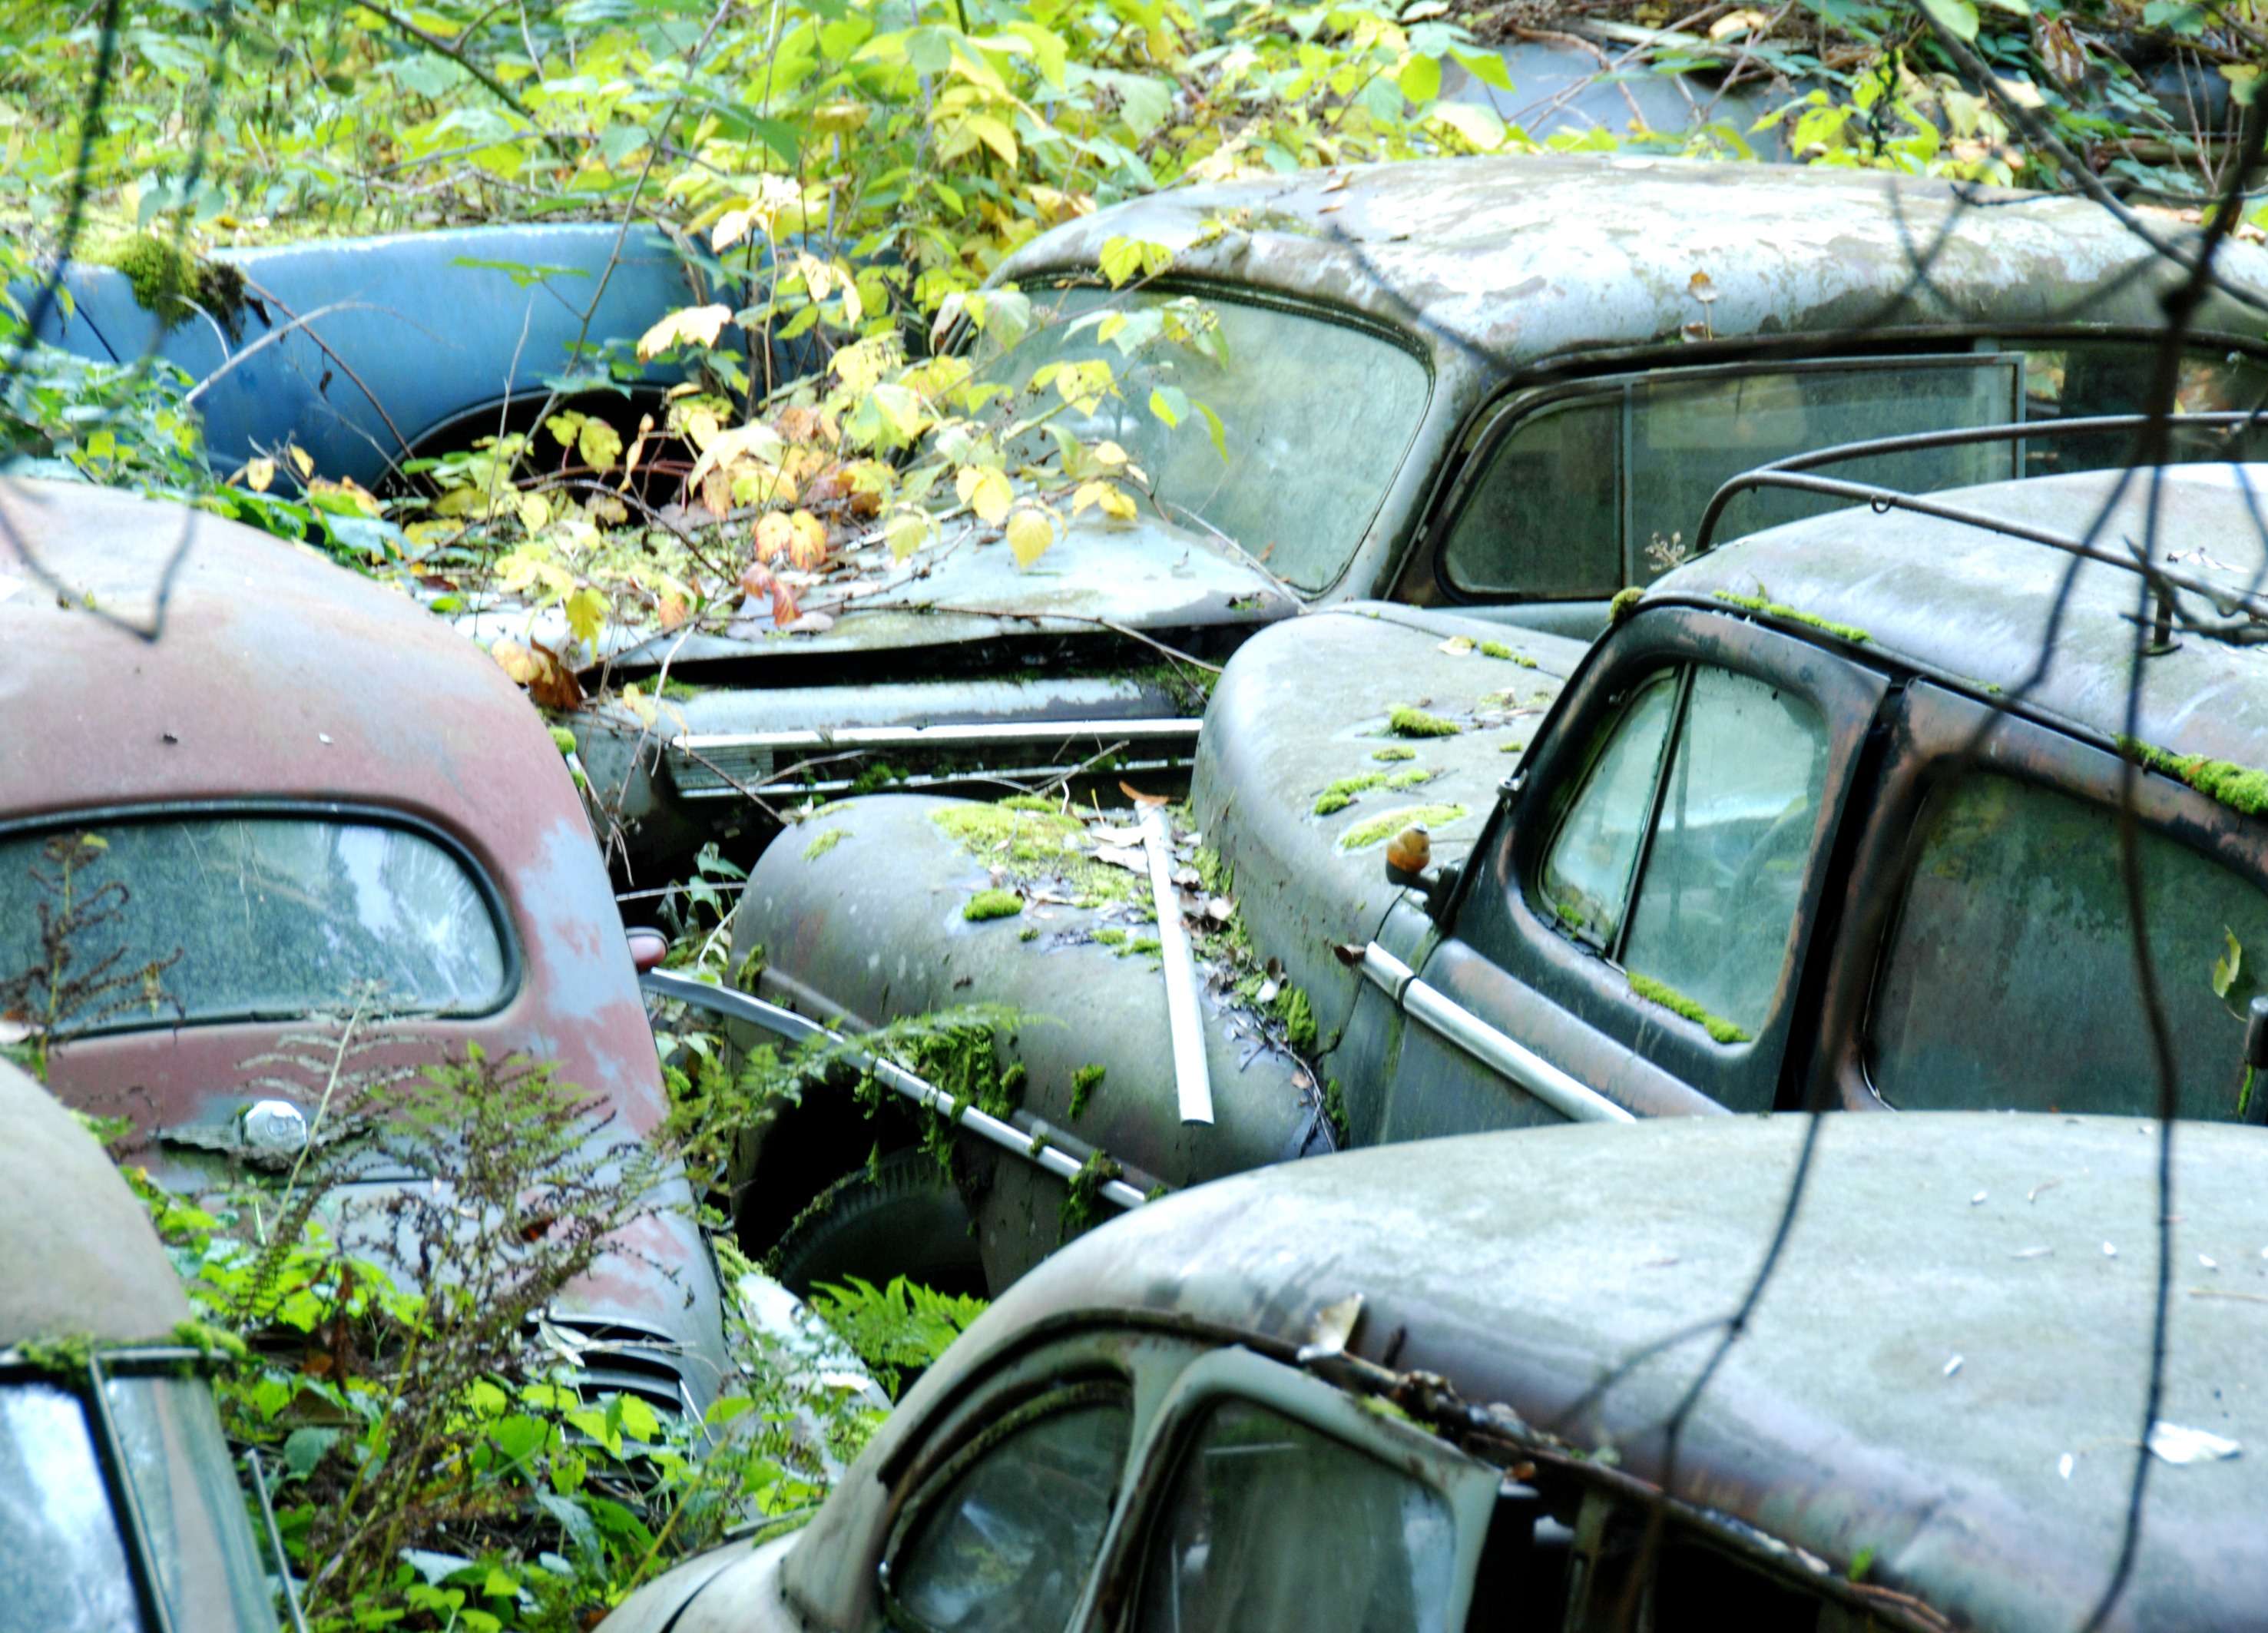
car, window, glass, vehicle, windshield, decay, motor vehicle, vintage car, neglected, scrap, useless, discarded, old cars, scruffy, turned off, consumes, car cemetery, automotive exterior